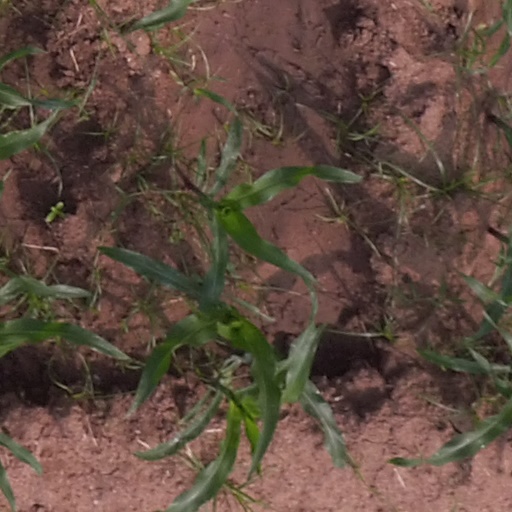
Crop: maize; corn